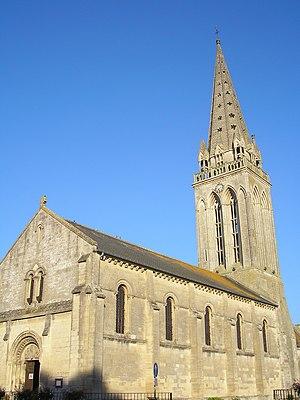
Bretteville-l'Orgueilleuse (Normandie, France). L'église Saint-Germain.
Cette liste regroupe une partie des monuments historiques du Calvados.
Thue et Mue est, depuis le 1ᵉʳ janvier 2017, une commune nouvelle française située dans le département du Calvados en région Normandie, peuplée de 5 904 habitants. Elle ne doit pas être confondue avec l'ancienne communauté de communes entre Thue et Mue à laquelle appartenaient les communes constitutives de la commune nouvelle.
Bretteville-l'Orgueilleuse est une ancienne commune française, située dans le département du Calvados en région Normandie, peuplée de 3 011 habitants.